Harold Dow Bugbee

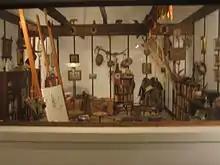
Replica of the Harold Dow Bugbee art studio at the Panhandle–Plains Historical Museum

In 1951, Bugbee became the art curator for the Panhandle-Plains Historical Society. This part-time position, which he retained until his death, permitted him to devote much of his time to painting. Another artist featured at Panhandle-Plains was Frank Reaugh, an Illinois native, who painted scenes similar to those adopted by Bugbee. Bugbee sold or donated more than 230 paintings, drawings, and prints to the society's museum in Canyon, the seat of Randall County south of Amarillo. Bugbee completed 22 murals on Indian life and ranching for the museum, the greatest of which is "The Cattleman" (1934), underwritten with a grant from the Federal Arts Project of the New Deal. His trail-driving scene of Texas cattleman R. B. Masterson, painted on wood panels, hangs in the Texas Hall of State in Dallas.